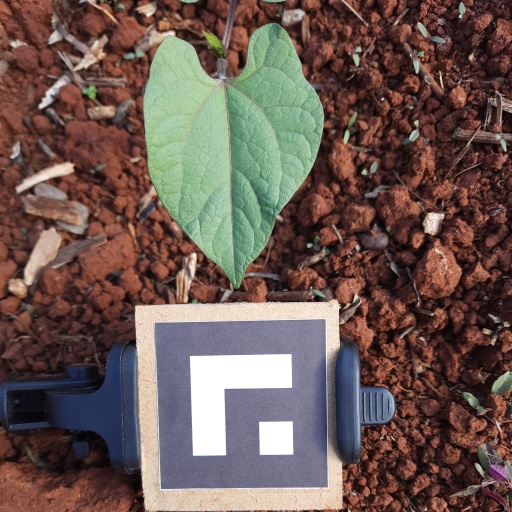
Observations: flat surface, no eating holes, under cloudy sky